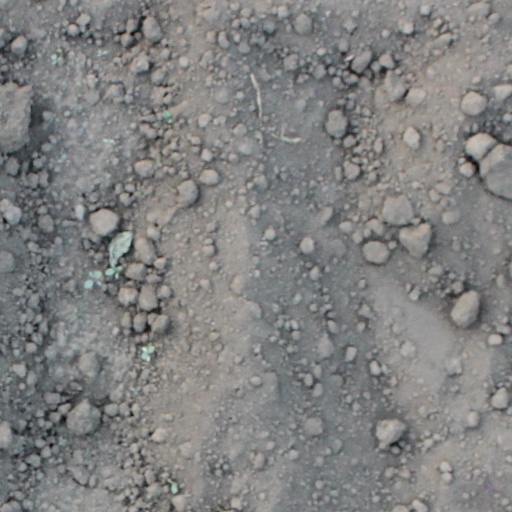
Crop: soybean